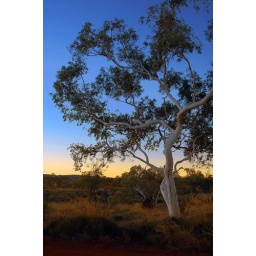
blue in the sky